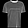
Label: T - shirt / top